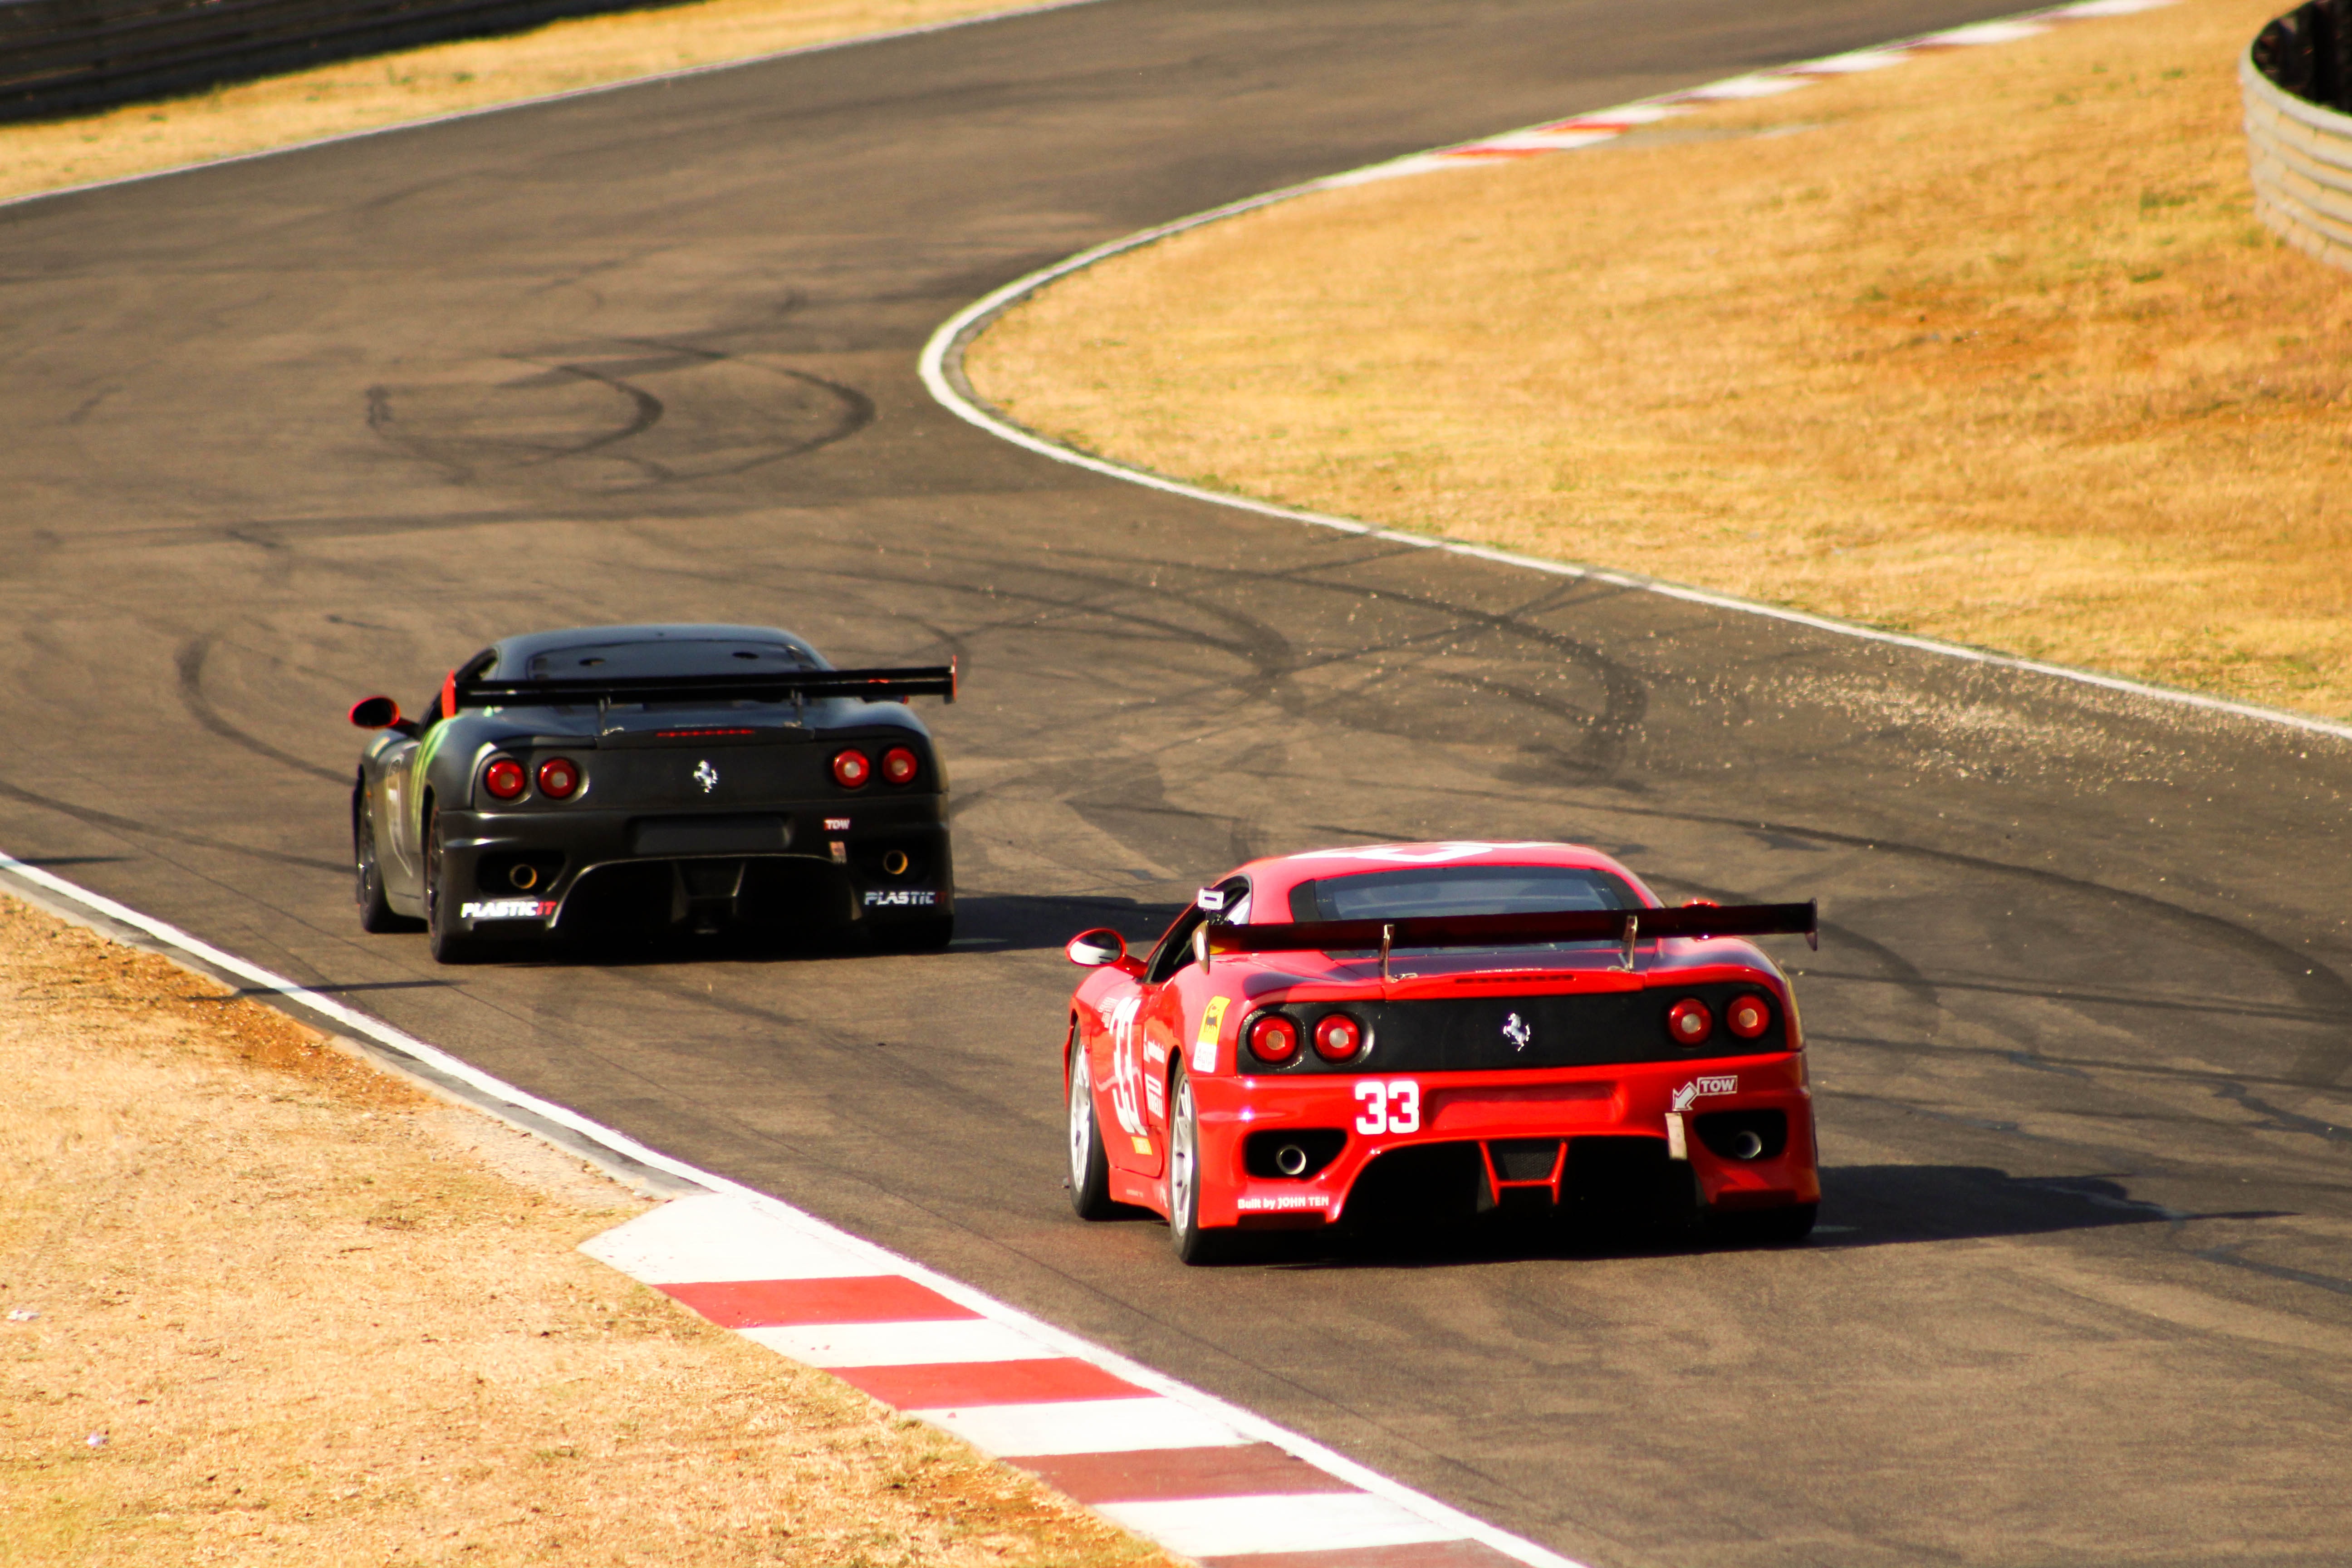
track, road, street, car, red, vehicle, drive, africa, black, speed, sports car, race car, race, competition, supercar, corner, sports, racing, course, ferrari, fast, motorsports, circuit, racecourse, win, south africa, compete, raceway, land vehicle, pretoria, auto racing, automobile make, automotive design, luxury vehicle, performance car, ferrari f430